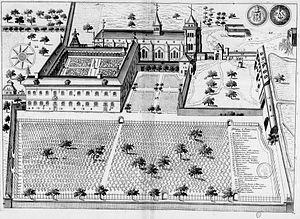
Planche gravée du 17ème siècle représentant l'abbaye Saint-Pierre-le-Vif de Sens, en France, dans le livre Monasticon Gallicanum.
L'abbaye Saint-Pierre-le-Vif est une abbaye bénédictine située à Sens, actuel département de l'Yonne, aujourd'hui disparue. Selon Odorannus de Sens, elle a été fondée au VIᵉ siècle par Théodechilde, petite-fille de Clovis, après 533. Elle est dédiée aux saints Pierre et Paul. Elle a été dissoute en 1714.